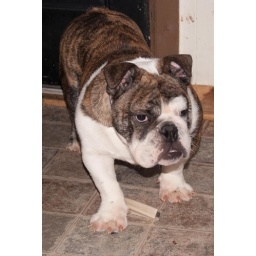
Cowboy standing his ground over his bone